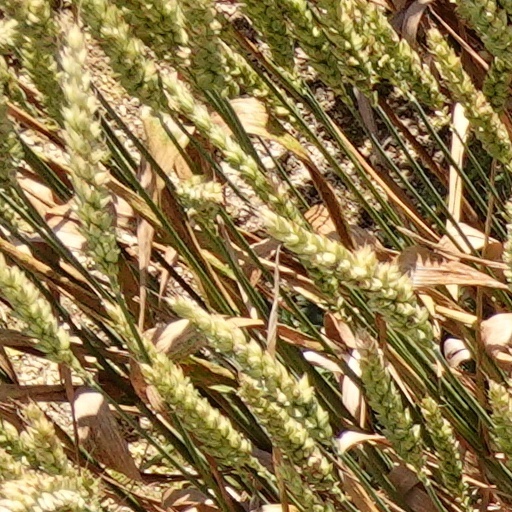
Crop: wheat